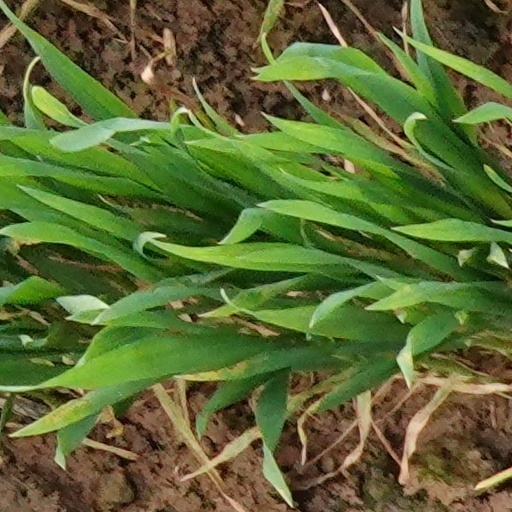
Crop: wheat